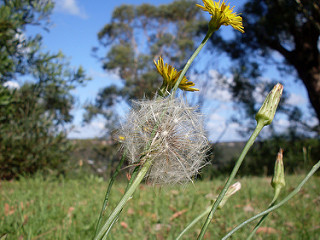
Flower: dandelion